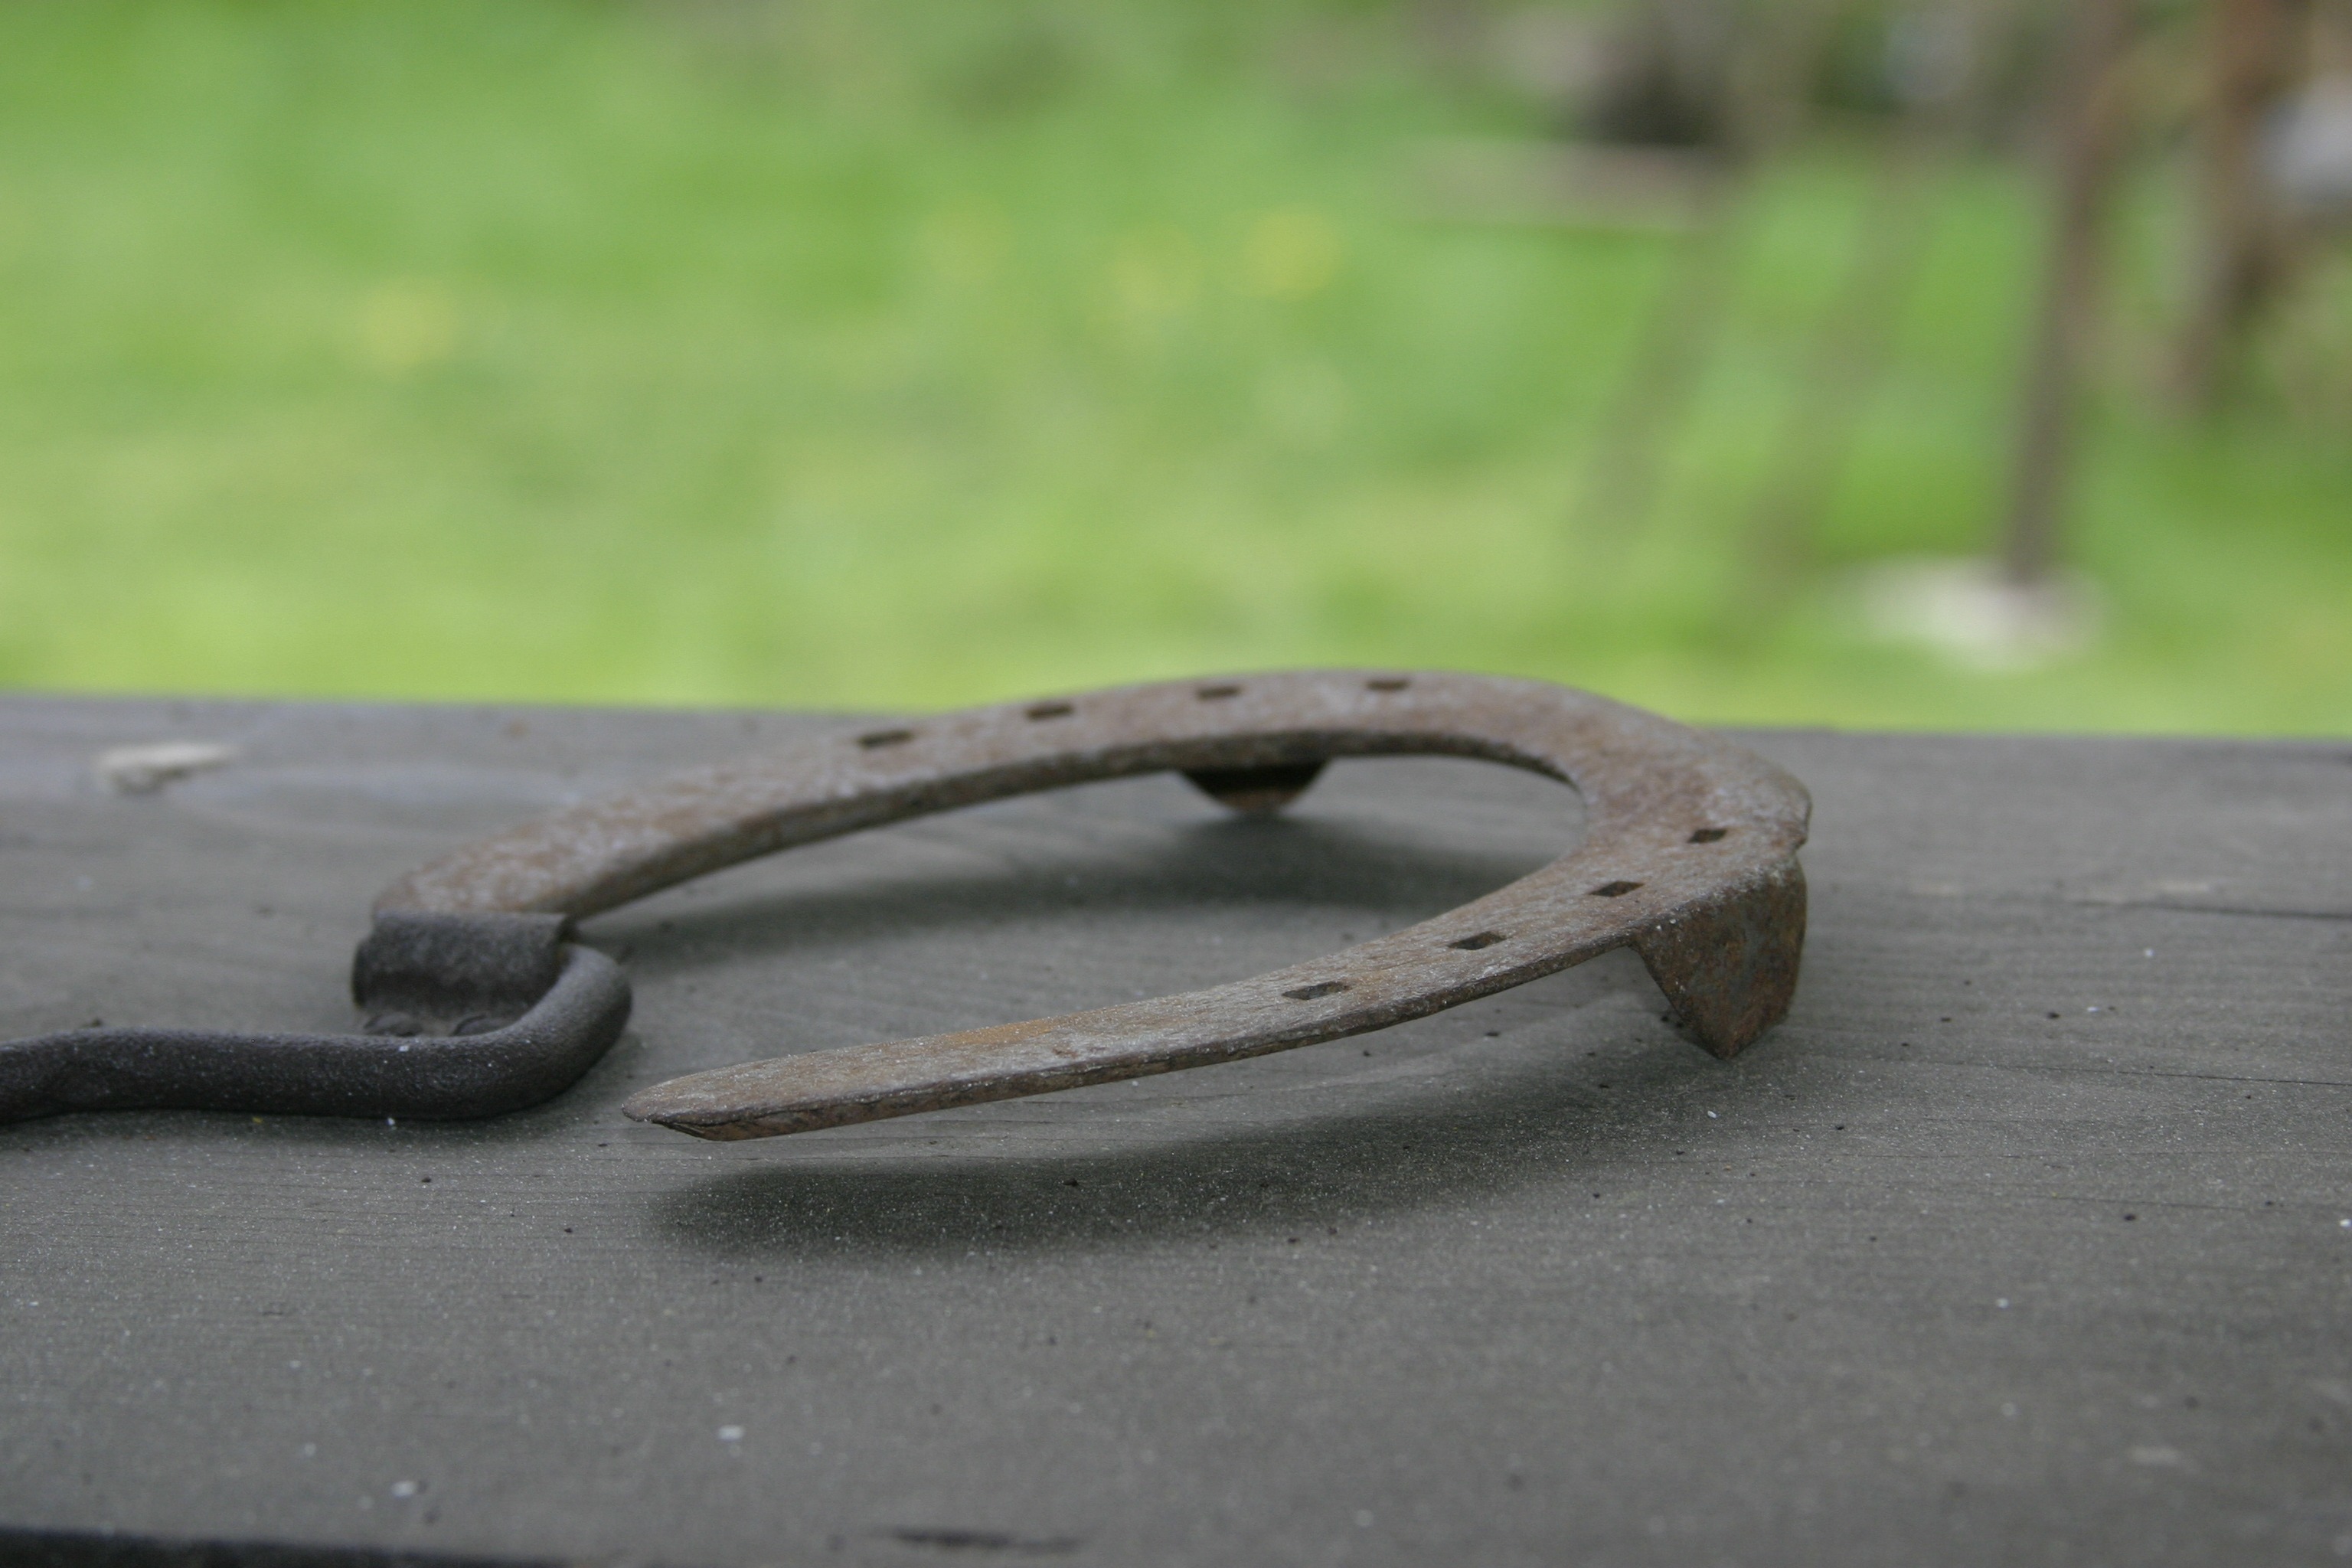
hand, wood, garden, material, happy, joy, horseshoe, luck, look forward, lucky charm